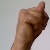
The image shows a hand gesture representing the letter 'N' in Indian Sign Language.